United States constitutional criminal procedure

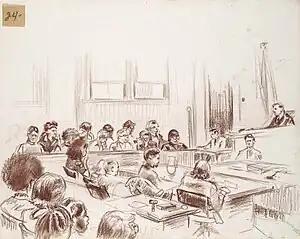
A courtroom sketch, a common component of media coverage of trials

U.S. Const. amend. VI provides: